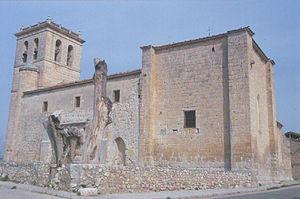
Cogeces de Íscar est une commune de la province de Valladolid dans la communauté autonome de Castille-et-León en Espagne.